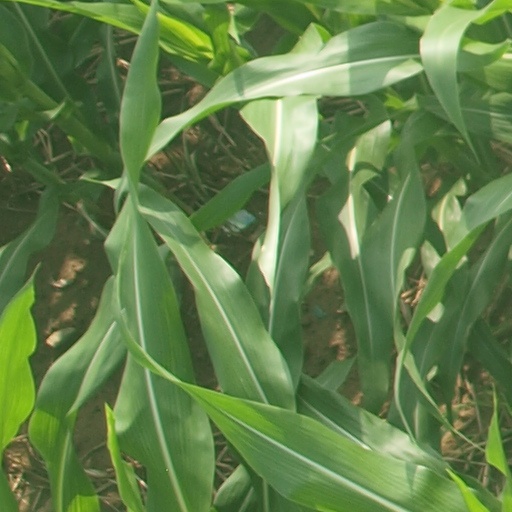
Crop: maize; corn